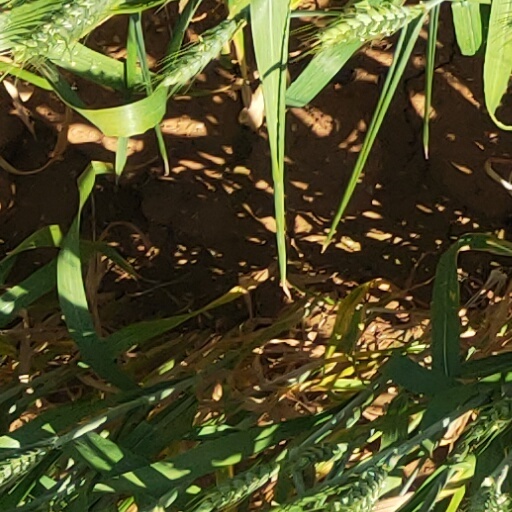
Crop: wheat